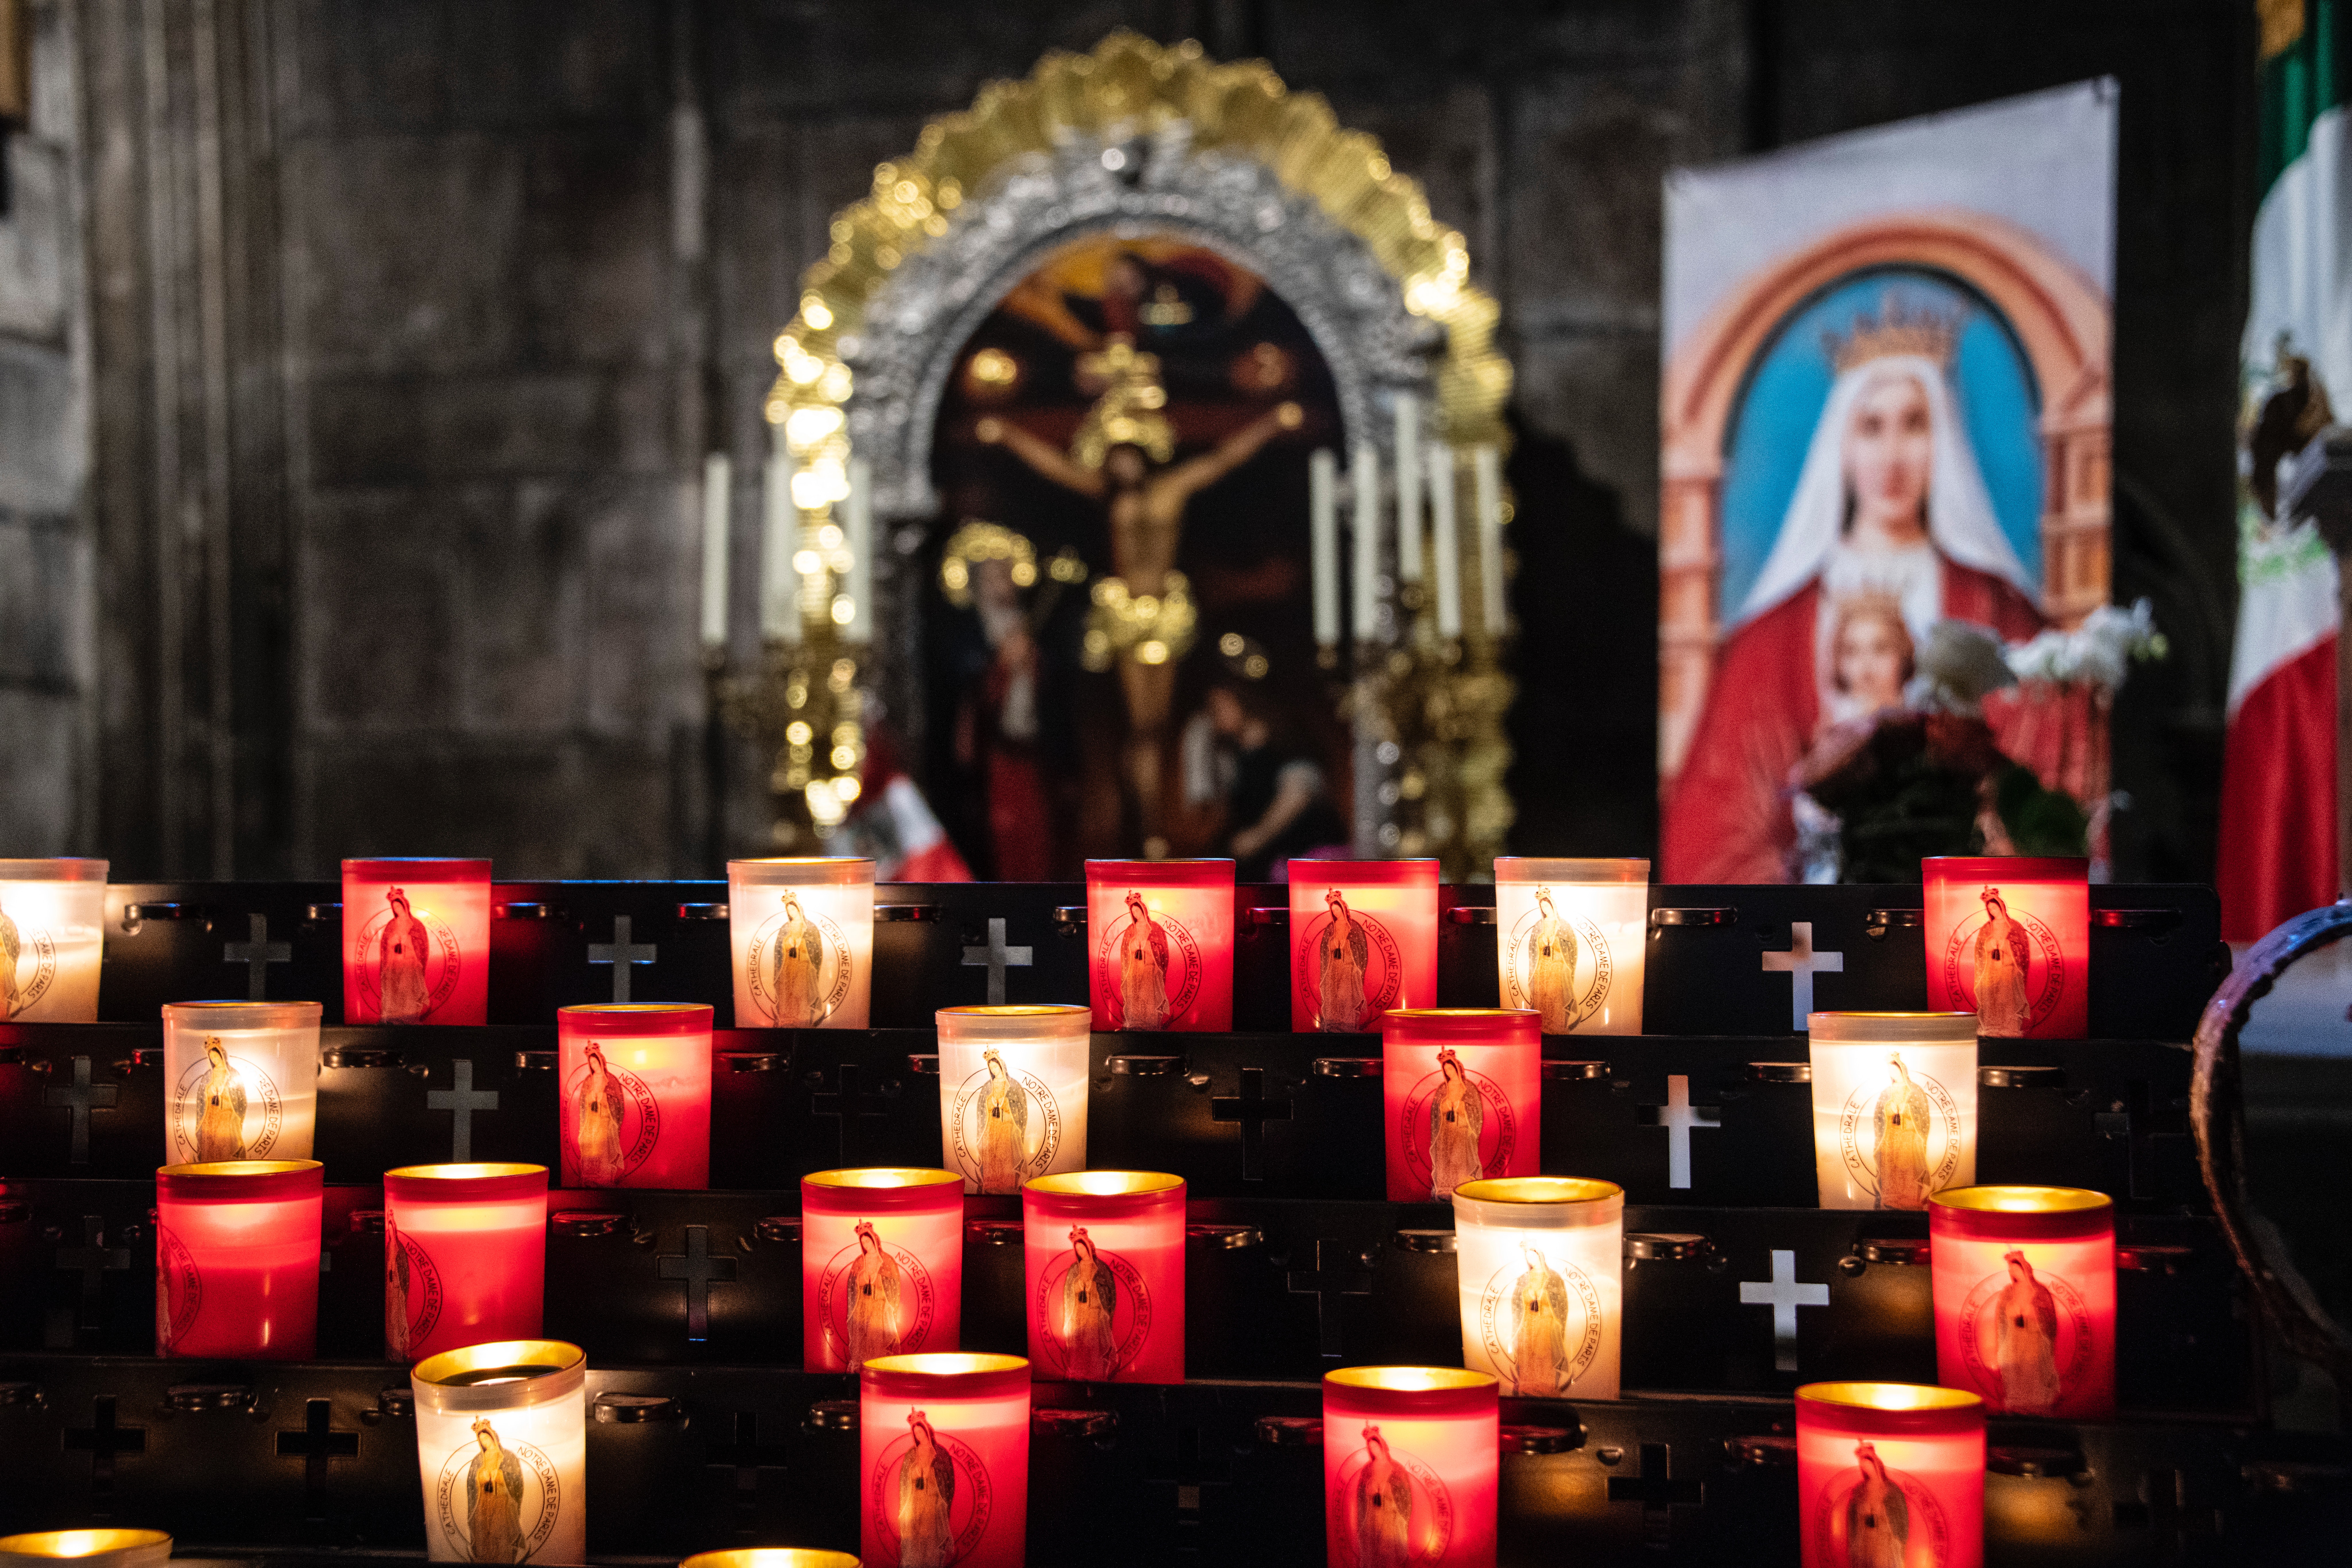
lighting, candle, altar, place of worship, shrine, ceremony, event, temple, ritual, vigil, night, worship